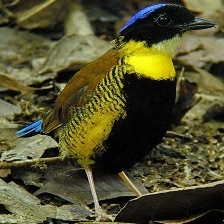
Species: GURNEYS PITTA
Scientific name: HYDRORNIS GURNEYI